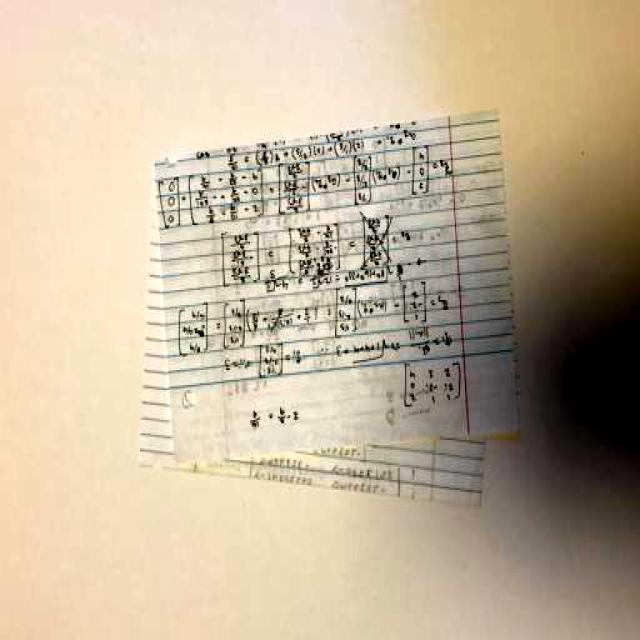
Label: Paper